Answer in natural language. Which object is closer to wall paint (highlighted by a red box), Doorway (highlighted by a blue box) or white rhombus toilet (highlighted by a green box)? Choose between the following options: Doorway (highlighted by a blue box) or white rhombus toilet (highlighted by a green box)
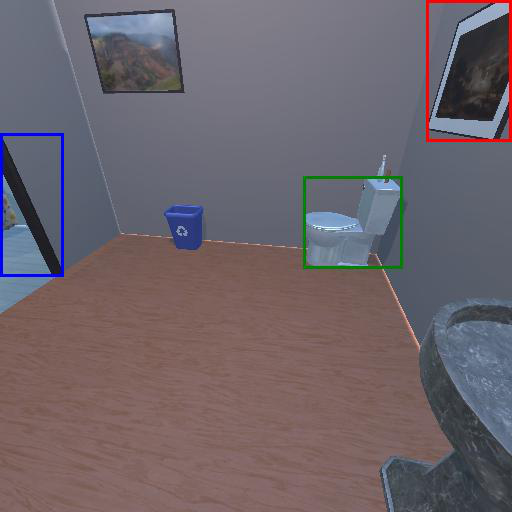
<answer>white rhombus toilet (highlighted by a green box)</answer>